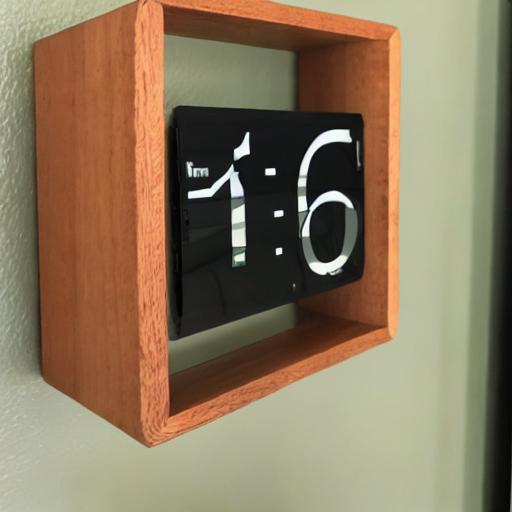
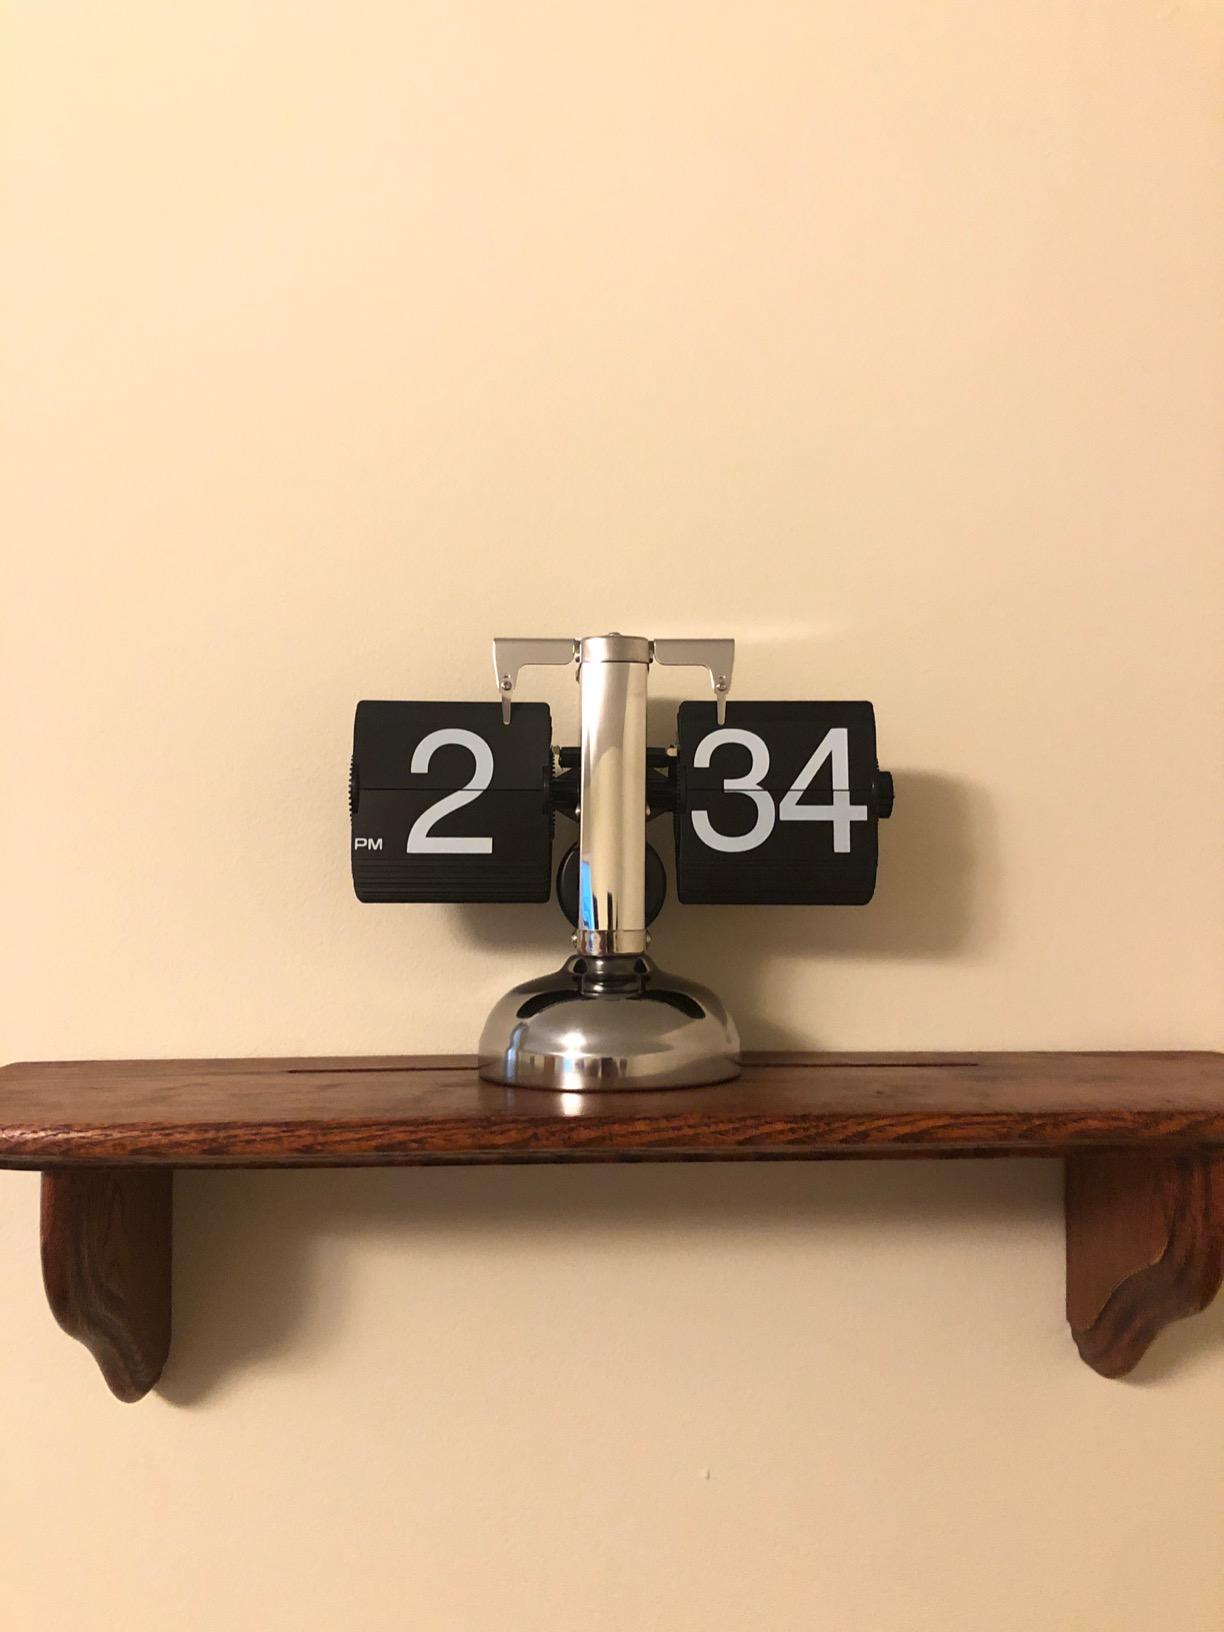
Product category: clock
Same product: no